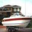
Label: ship